Sky position (RA, Dec in degrees): 125.2, 9.986
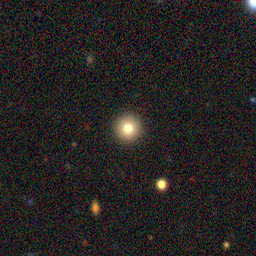
Galaxy morphology: Round Smooth Galaxies